Casarsa railway station

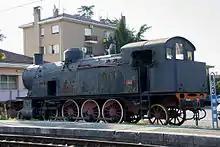
Steam engine 940.047 is on display at the station.

Casarsa is a railway station serving the town of Casarsa della Delizia, in the region of Friuli-Venezia Giulia, northern Italy. The station opened in 1855 and is located on the Venice–Udine railway and Casarsa–Portogruaro railway. The train services are operated by Trenitalia.